Justin I

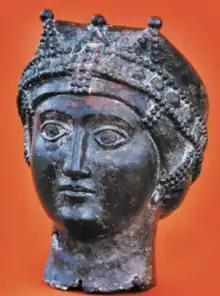
Bronze head of Euphemia in the National Museum of Serbia.

Anastasius had died childless but had a host of known relatives. This extensive family included several viable candidates for the throne. His brother Paulus had served as consul in 496. According to John Malalas, the "praepositus sacri cubiculi" (grand chamberlain), Amantius, had intended to have Theocritus, commander of an elite guard unit, elected to the throne. Theocritus and Amantius were relying on their control of a large military force and on buying the support of the other officials. Amantius was said to have given a substantial sum of money to Justin in order to buy his support. However, Justin controlled a smaller, but higher-quality group of soldiers, and used the money to buy support for himself. He was elected as the new emperor by the council and was proclaimed emperor in the Hippodrome.